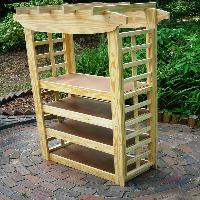
Weather: cloudy or overcast